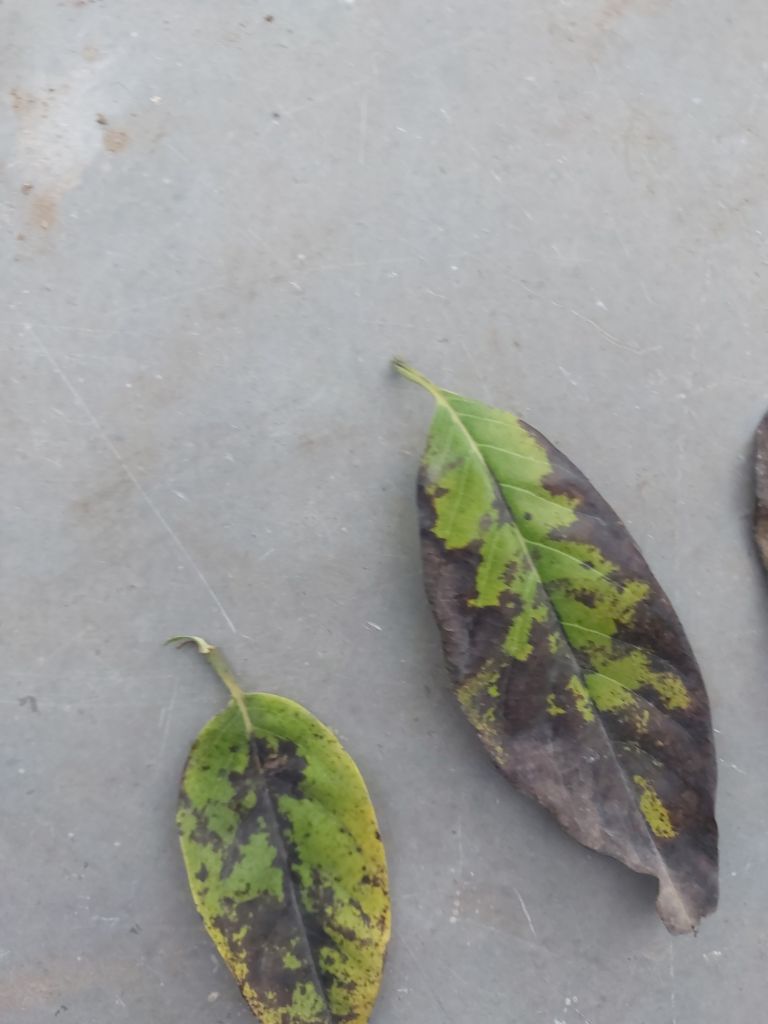
Disease label: Leaf spot on Leaves